John Archer (physician)

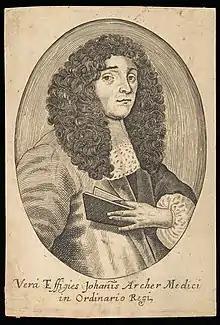

John Archer (fl. 1660–1684) was court physician in the reign of Charles II.